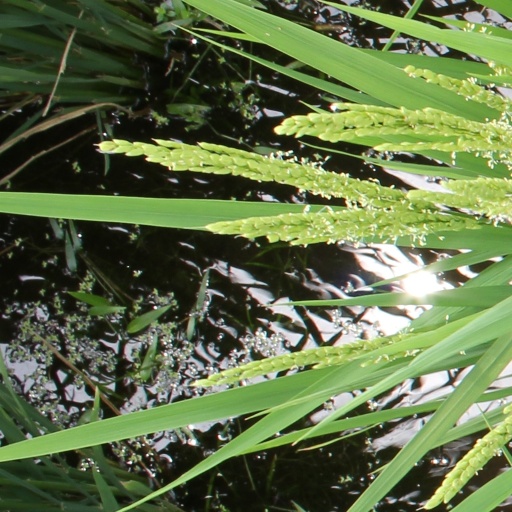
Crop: rice